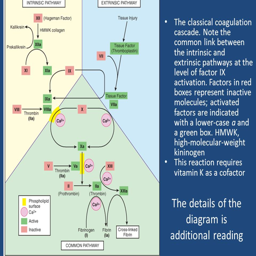
the details of the diagram is additional reading